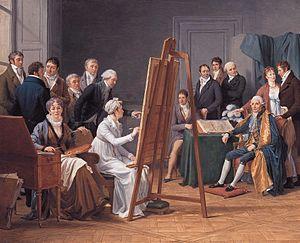
salon de 1808, Le portrait de groupe représente la professeur et amie de l'artiste, Adélaïde Labille-Guiard (1749-1803), épouse du peintre François André Vincent (1746-1816) dans son atelier, aux alentours de 1800, réalisant le portrait du peintre et sénateur Joseph-Marie Vien (1716-1809), en présence de membres de la famille Vien, d'élèves ainsi que de son mari et d'élèves de celui-ci. L'artiste s'est représentée elle-même, assise à coté de son amie, chargeant la palette.